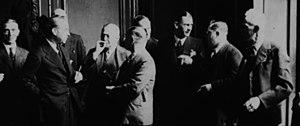
Les jurés du procès de la veuve Becker en juin 1938
L'affaire de la veuve Becker ou l'affaire Becker est une affaire criminelle qui défraye la chronique en Belgique et à l'étranger en 1938. Le 16 octobre 1936, Marie Becker, née Petitjean est interpellée par la police tandis qu'elle s'apprêtait à commettre son douzième crime sur la personne de Madame Lamy. Les enquêteurs trouvent dans son sac un flacon de digitaline. L'enquête démontre qu'elle fut l'auteur de onze meurtres par empoisonnement et de cinq tentatives de meurtre. L'instruction dure 17 mois, les pratiques en médecine légale et les connaissances en toxicologie seront profondément et durablement marquées par celle-ci. Le procès se tient du 7 juin au 8 juillet 1938 et connait un important retentissement tant en Belgique qu'à l'étranger. Marie Becker ne reconnaîtra jamais sa culpabilité. Elle est condamnée à mort le 8 juillet 1938. La peine n'étant plus appliquée en Belgique depuis 1863, elle est commuée en détention perpétuelle. Marie Becker meurt en prison durant la Seconde Guerre mondiale.